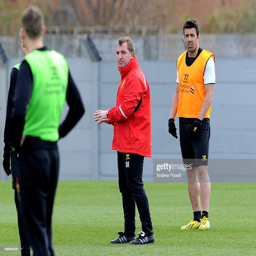
manager in action during a training session .